Catholic Chikaramachi Church

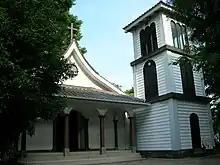
Catholic Chikaramachi Church

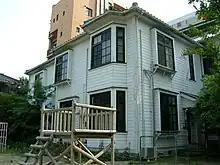
Presbytery of the church

The is one of the oldest Christian churches in the city of Nagoya, central Japan.